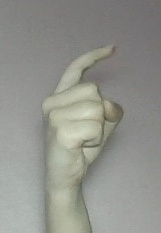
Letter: ra